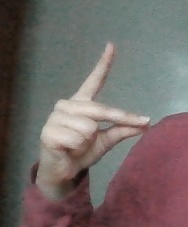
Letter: ta